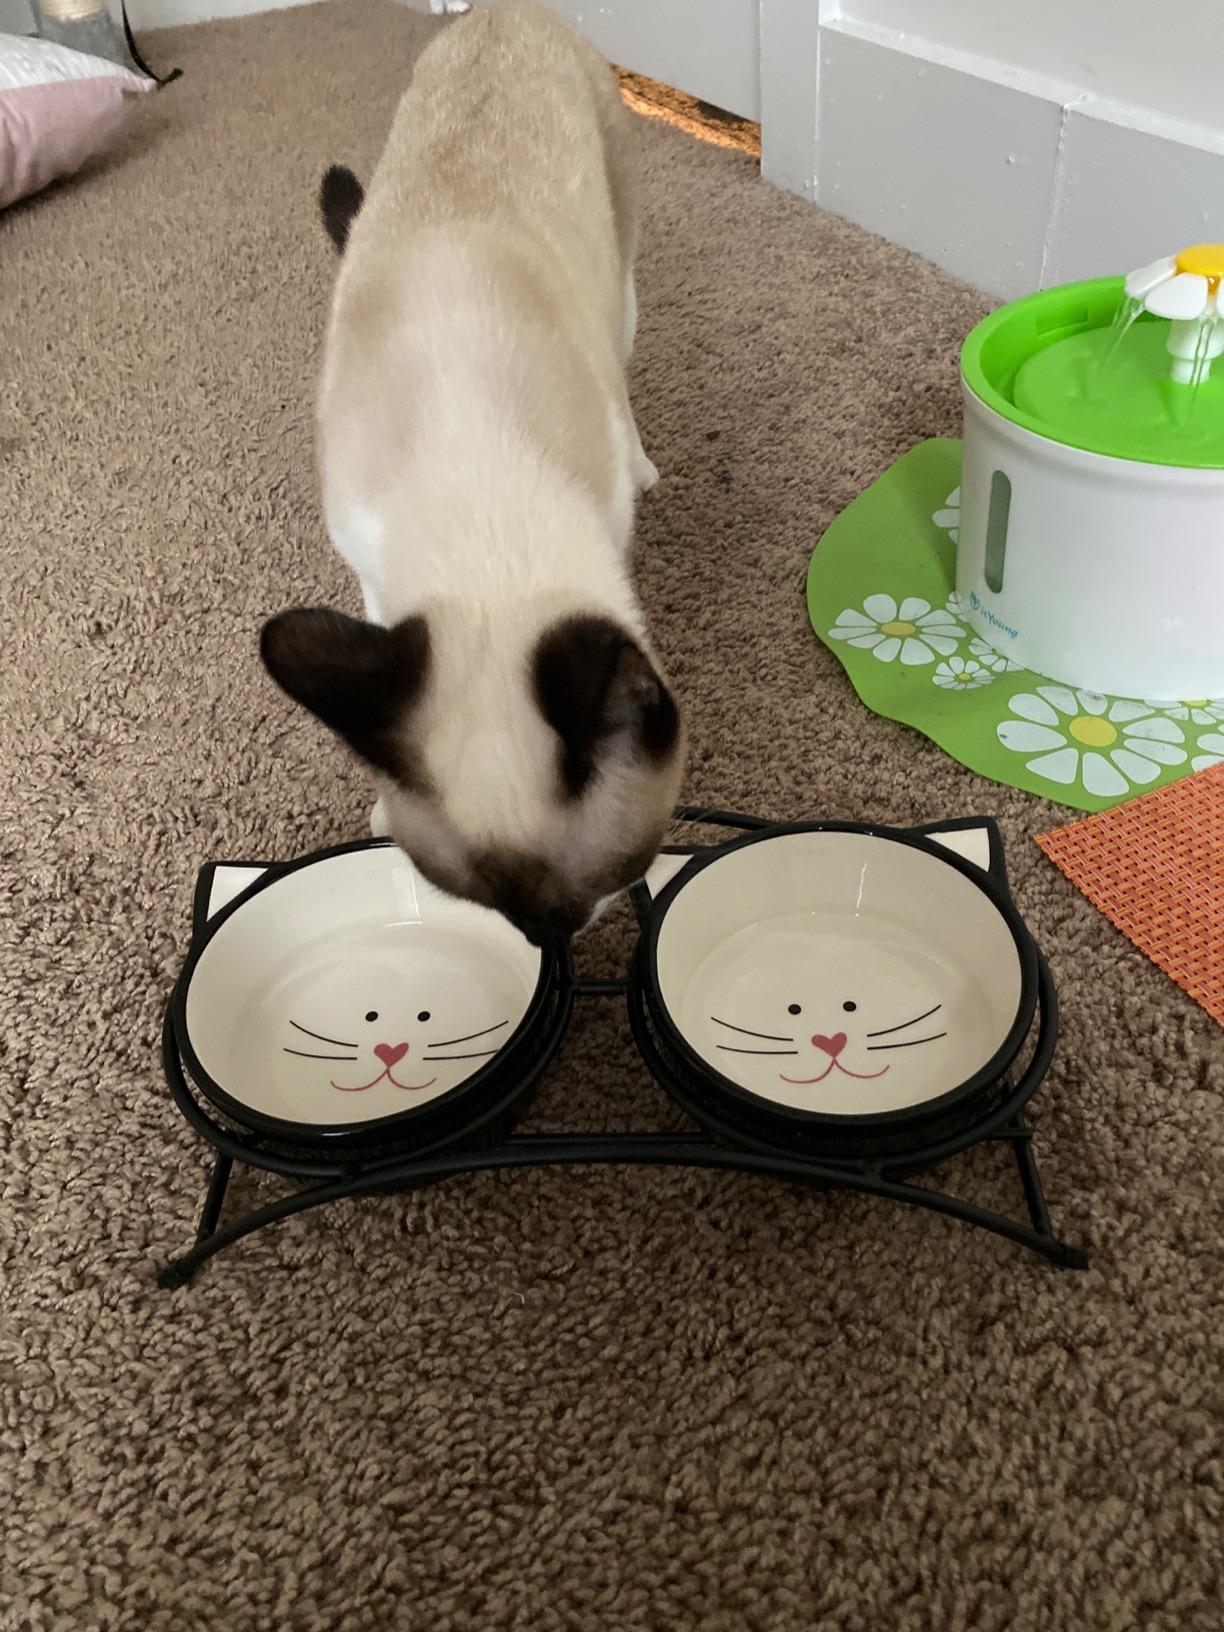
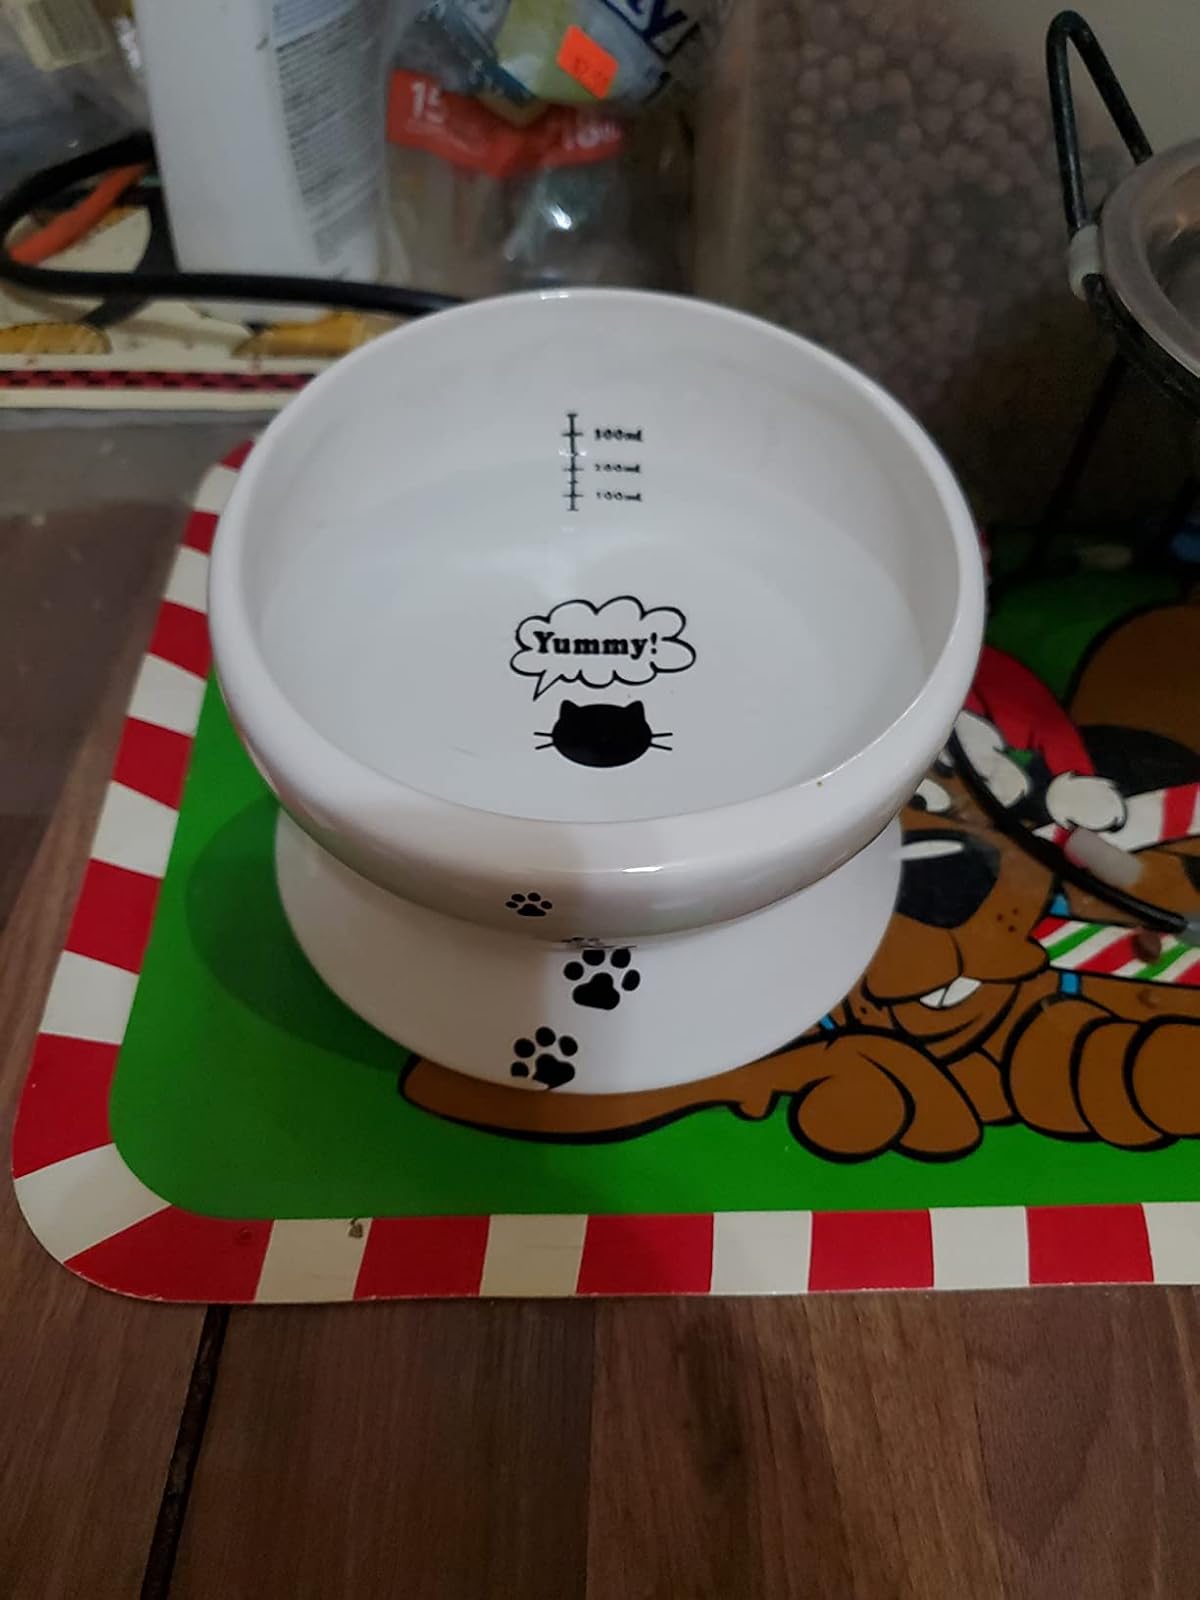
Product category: items_bowl
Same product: no